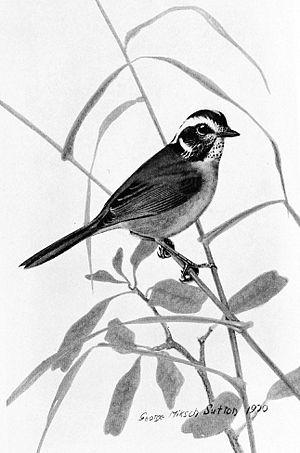
Hemispingus basilicus = Basileuterus basilicus (Paruline des Santa Marta)
La Paruline des Santa Marta est une espèce d’oiseaux de la famille des Parulidae.